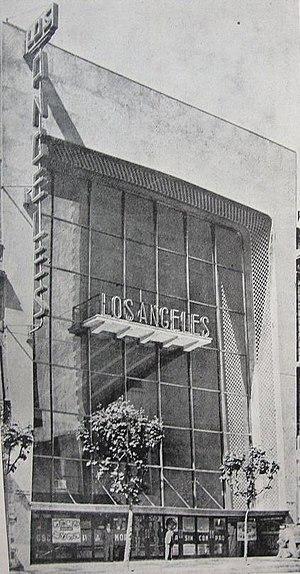
Maruja Mallo est une peintre, dessinatrice, illustratrice et enseignante espagnole.